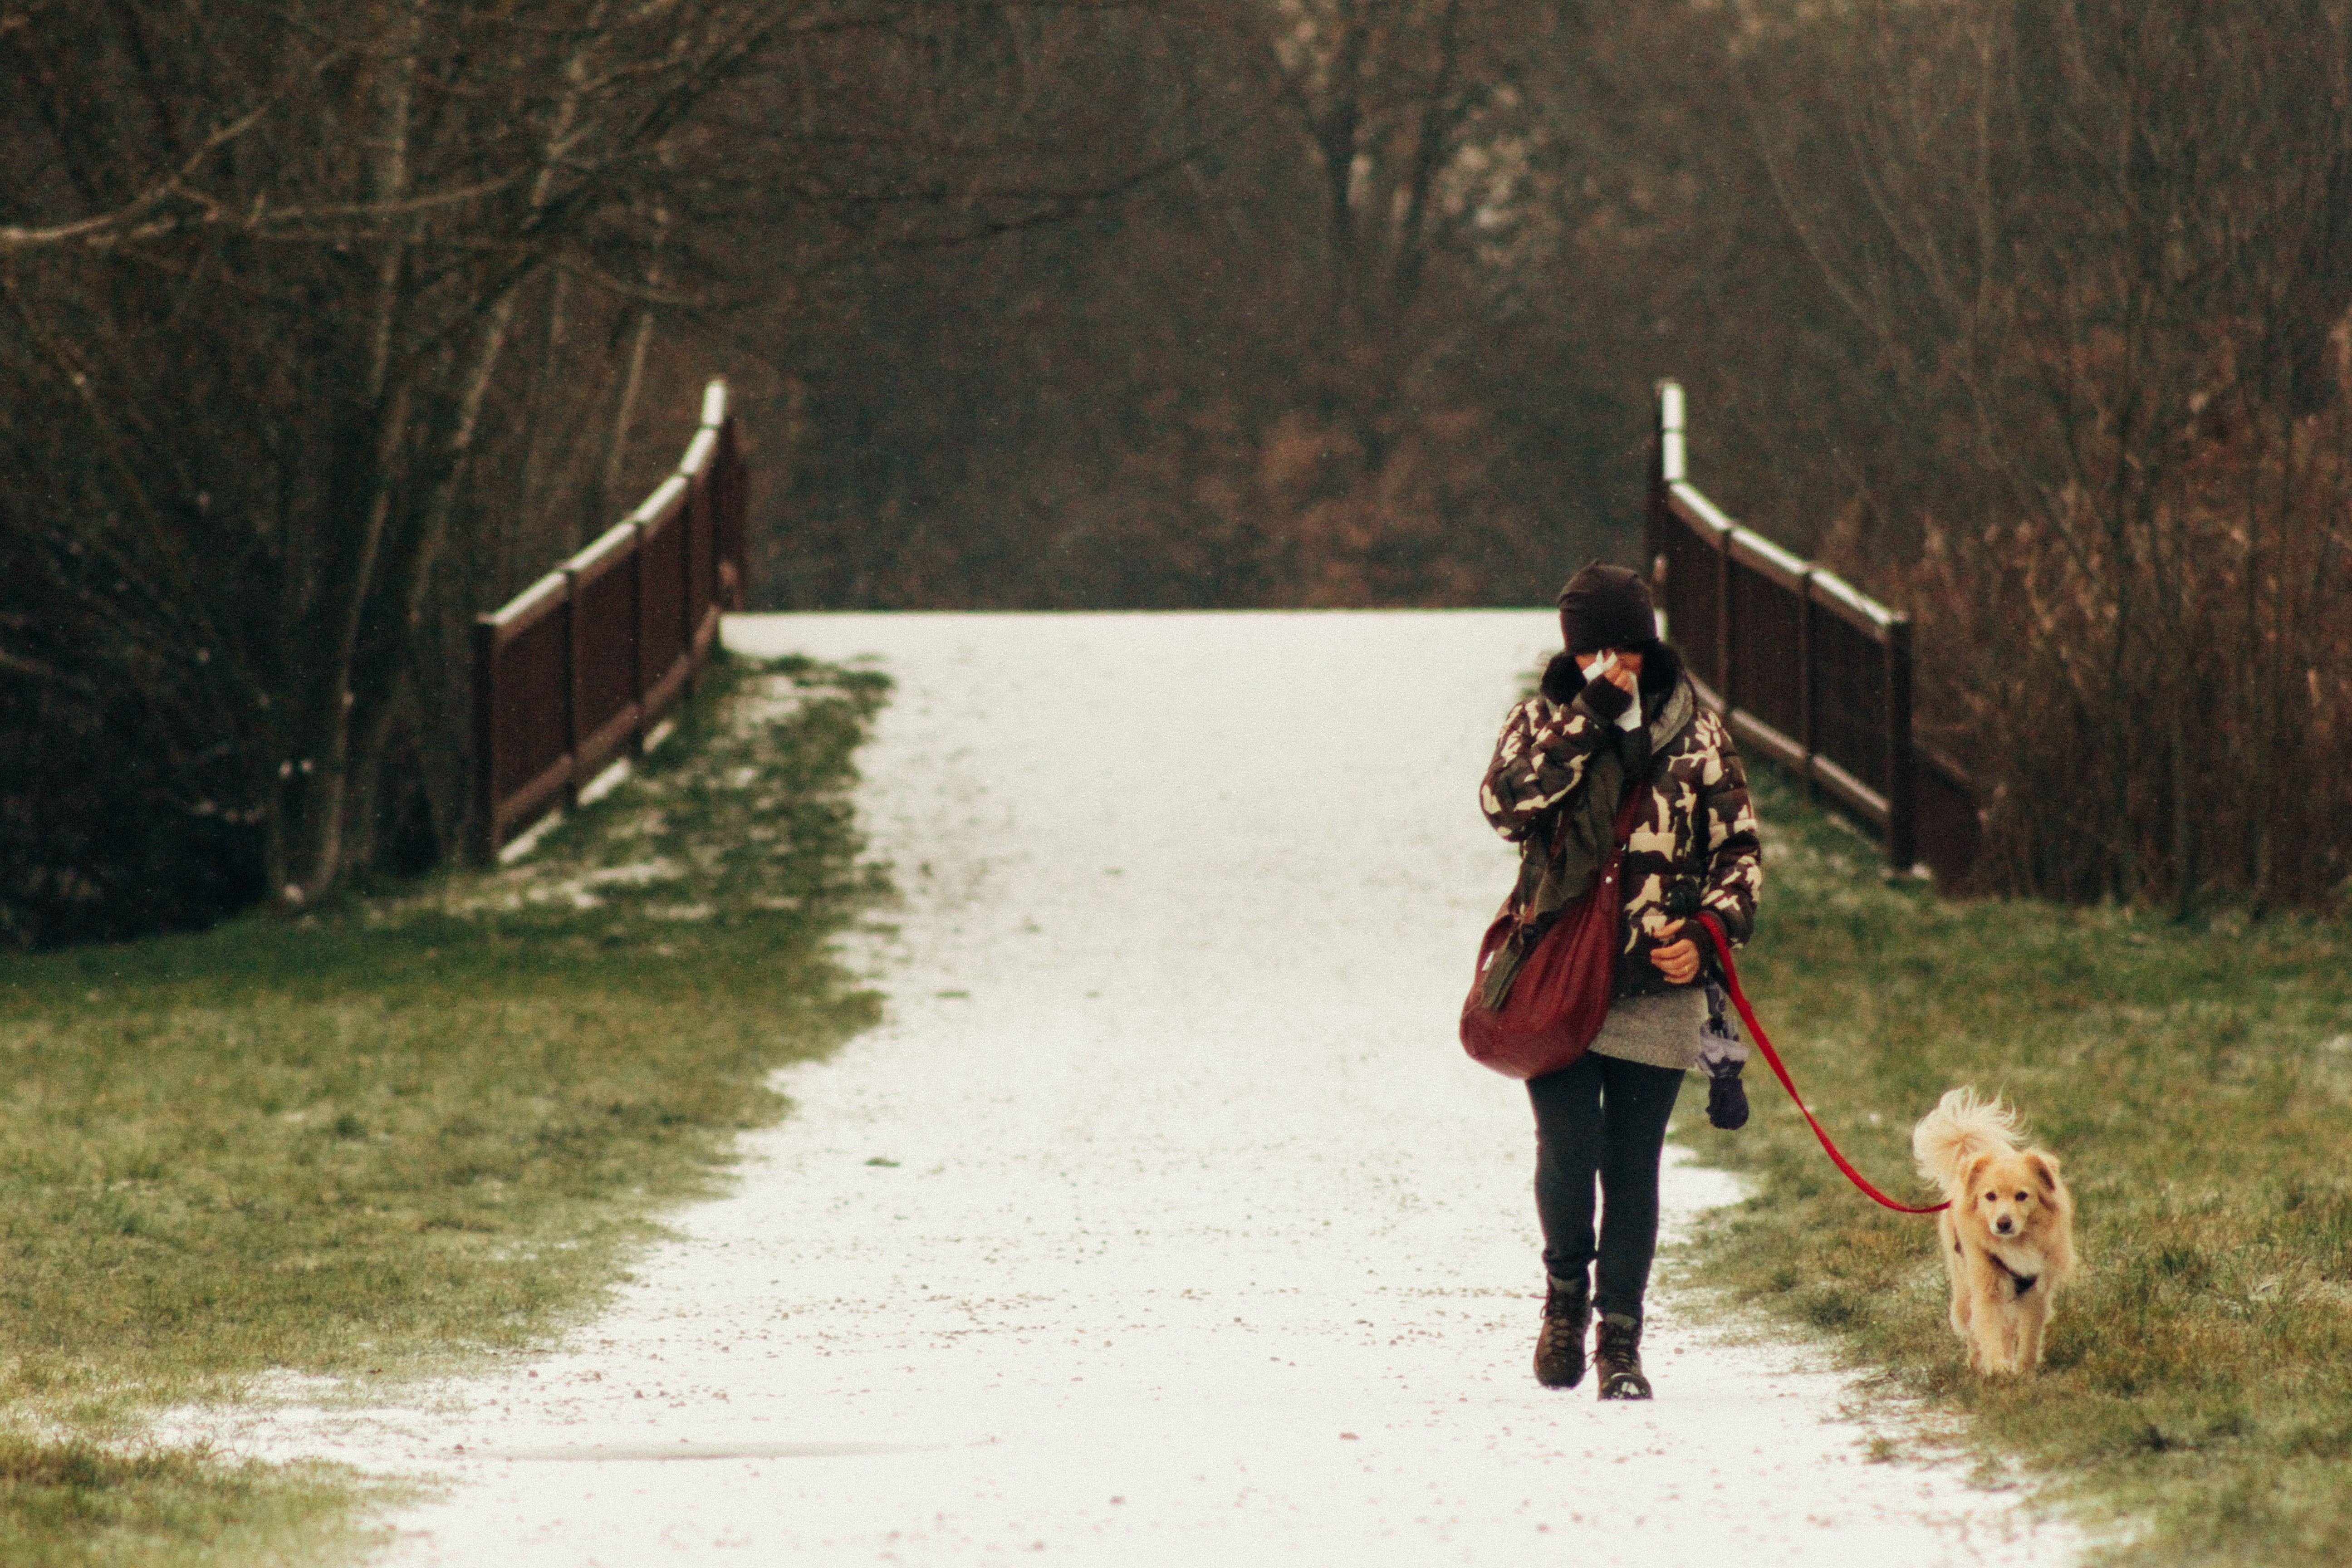
winter, soldier